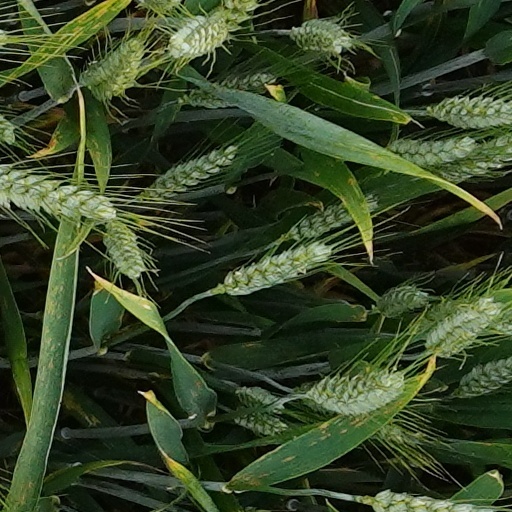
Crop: wheat